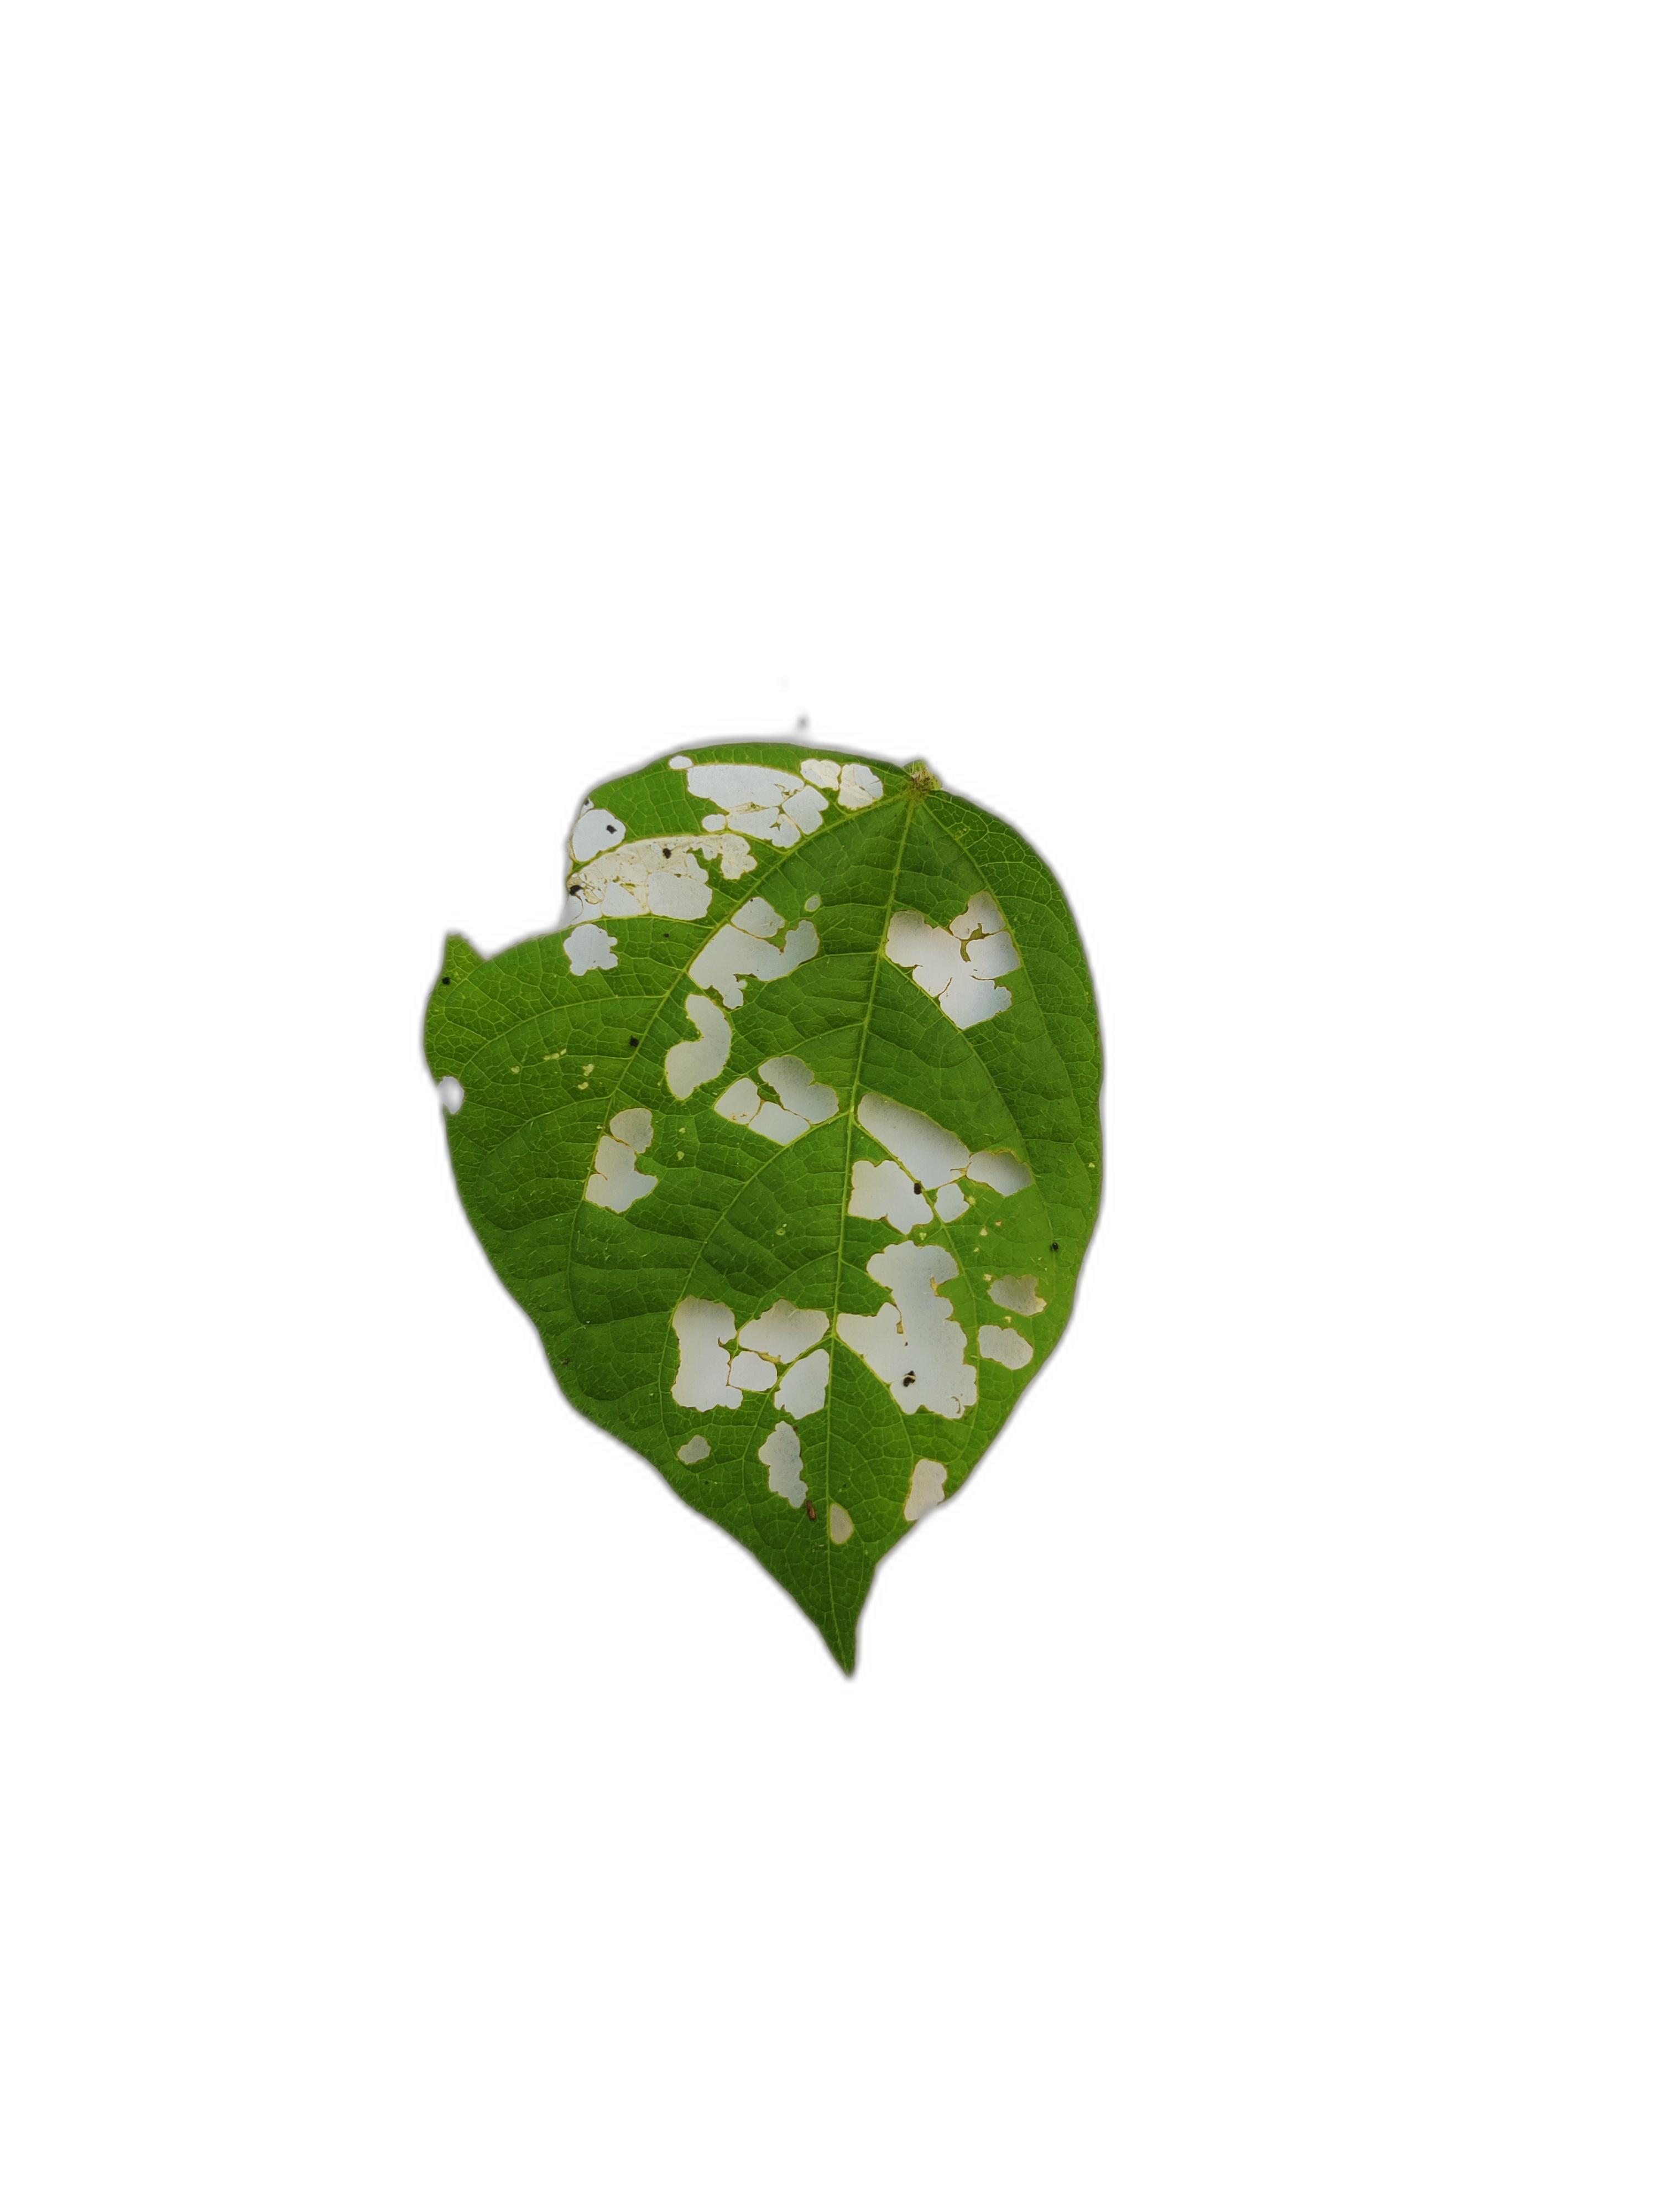
Label: Insect